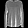
Label: Pullover